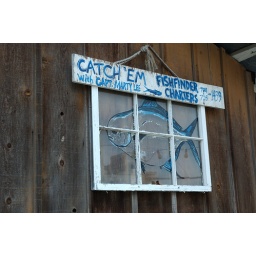
A sign on the wall at Star Fish company in the village of Cortez of Anna Maria Island, FL